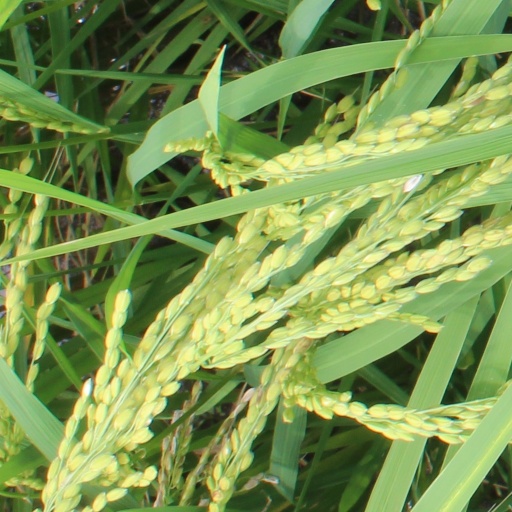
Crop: rice